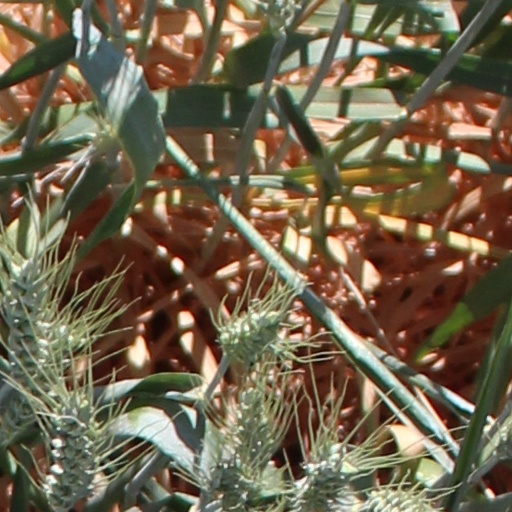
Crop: wheat